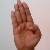
The image shows a hand gesture representing the letter 'B' in Indian Sign Language.